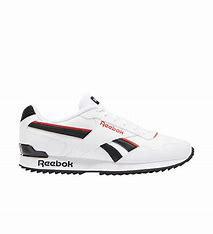
Brand: Reebok
Model: Royal Glide Ripple Clip